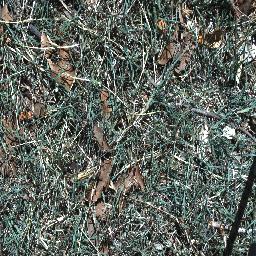
Label: negative